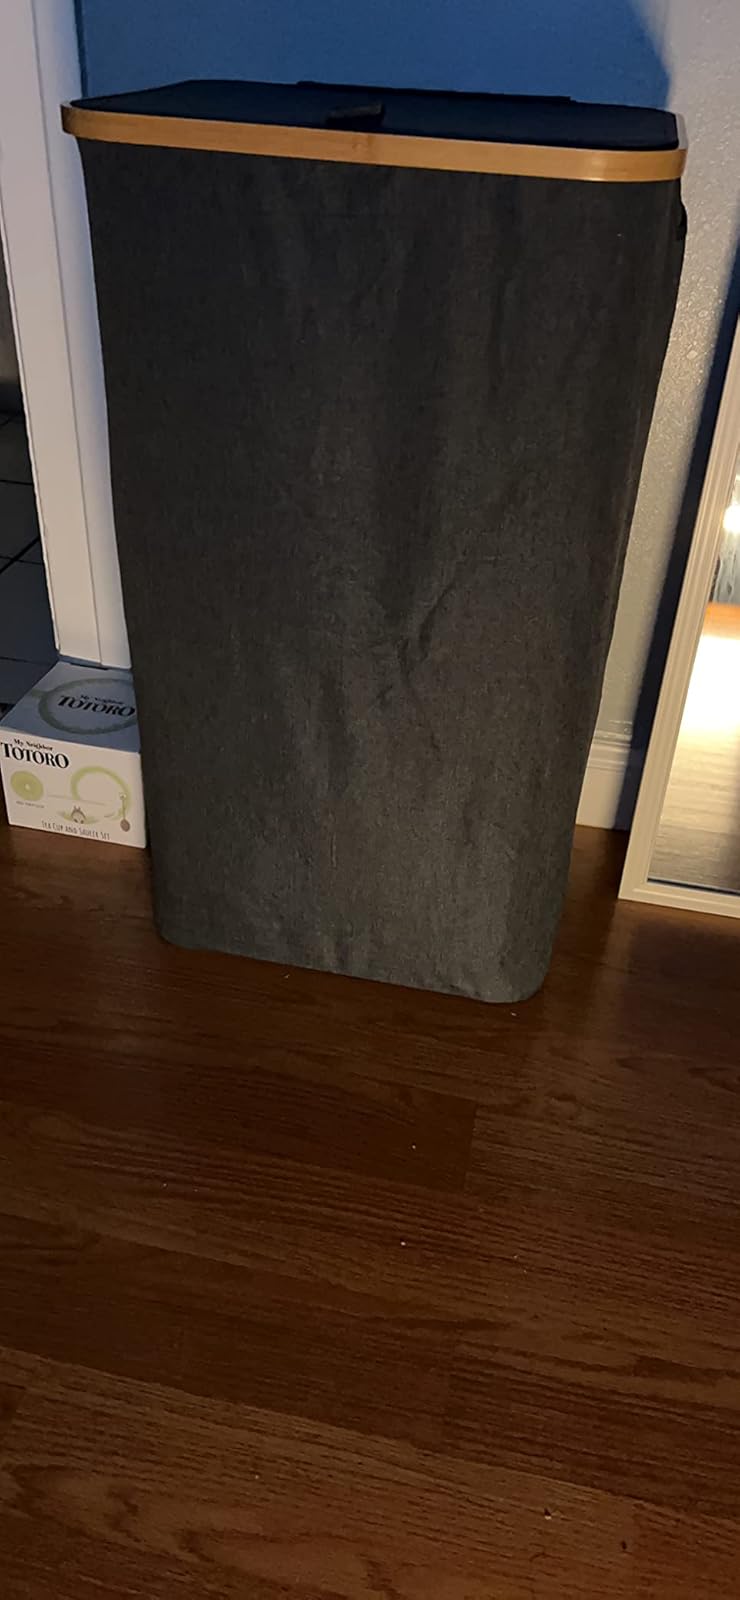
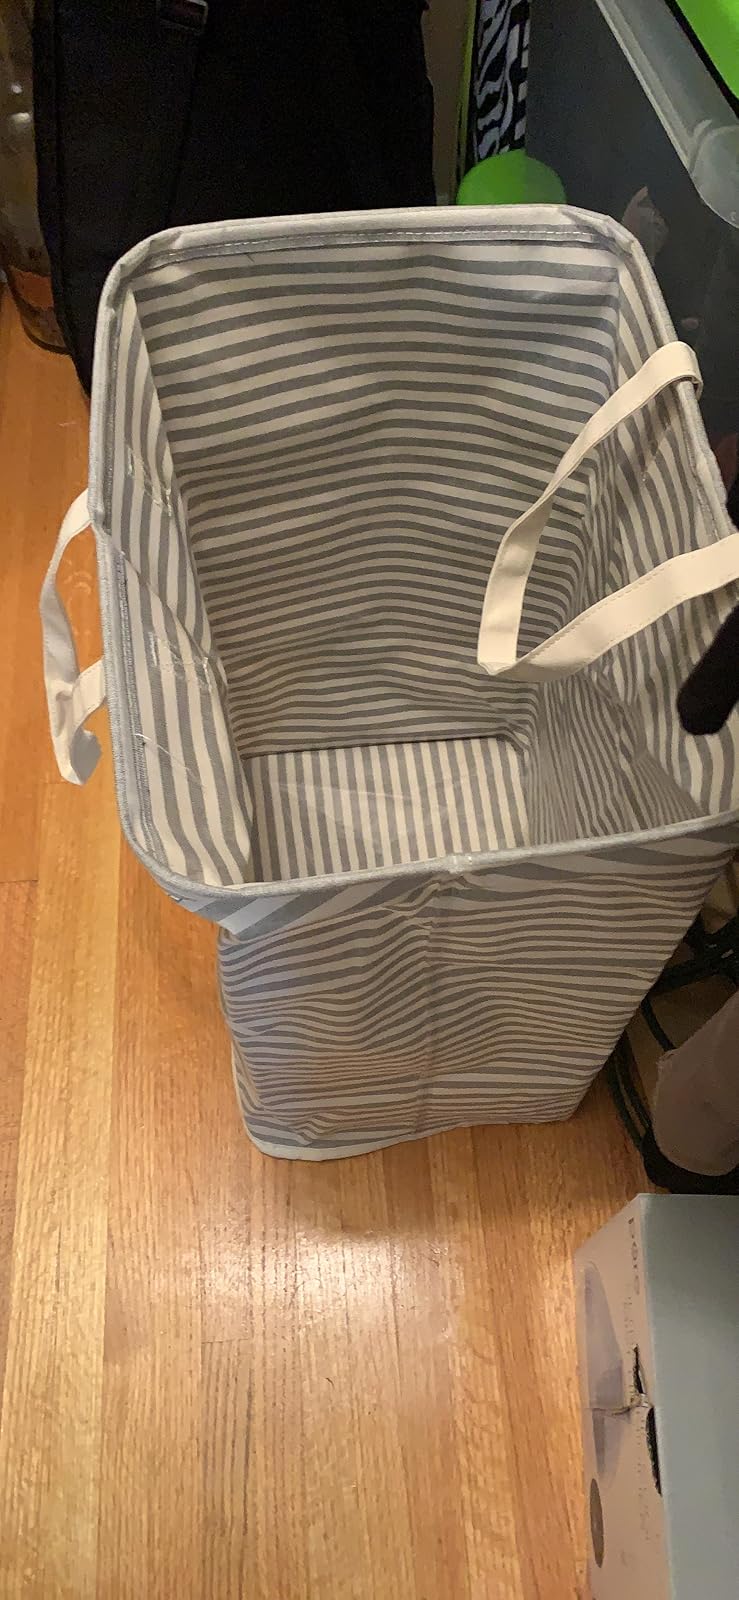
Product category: items_hamper
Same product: no